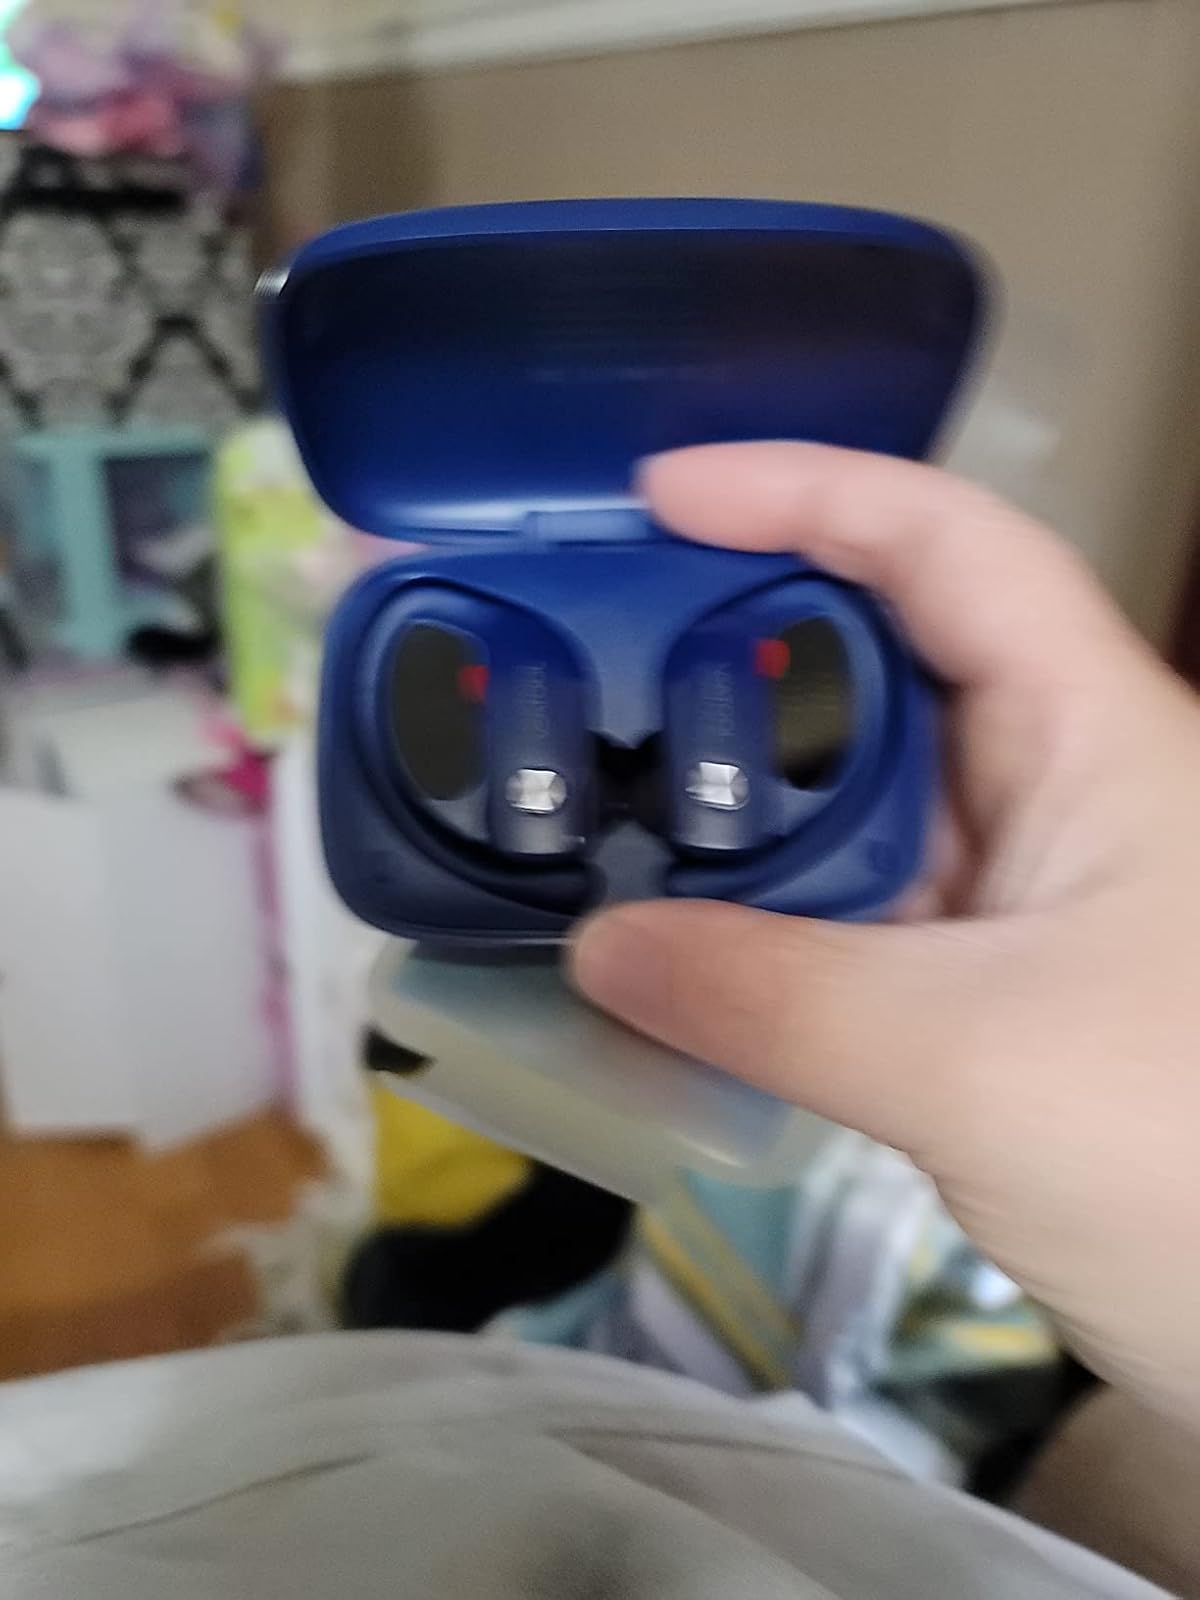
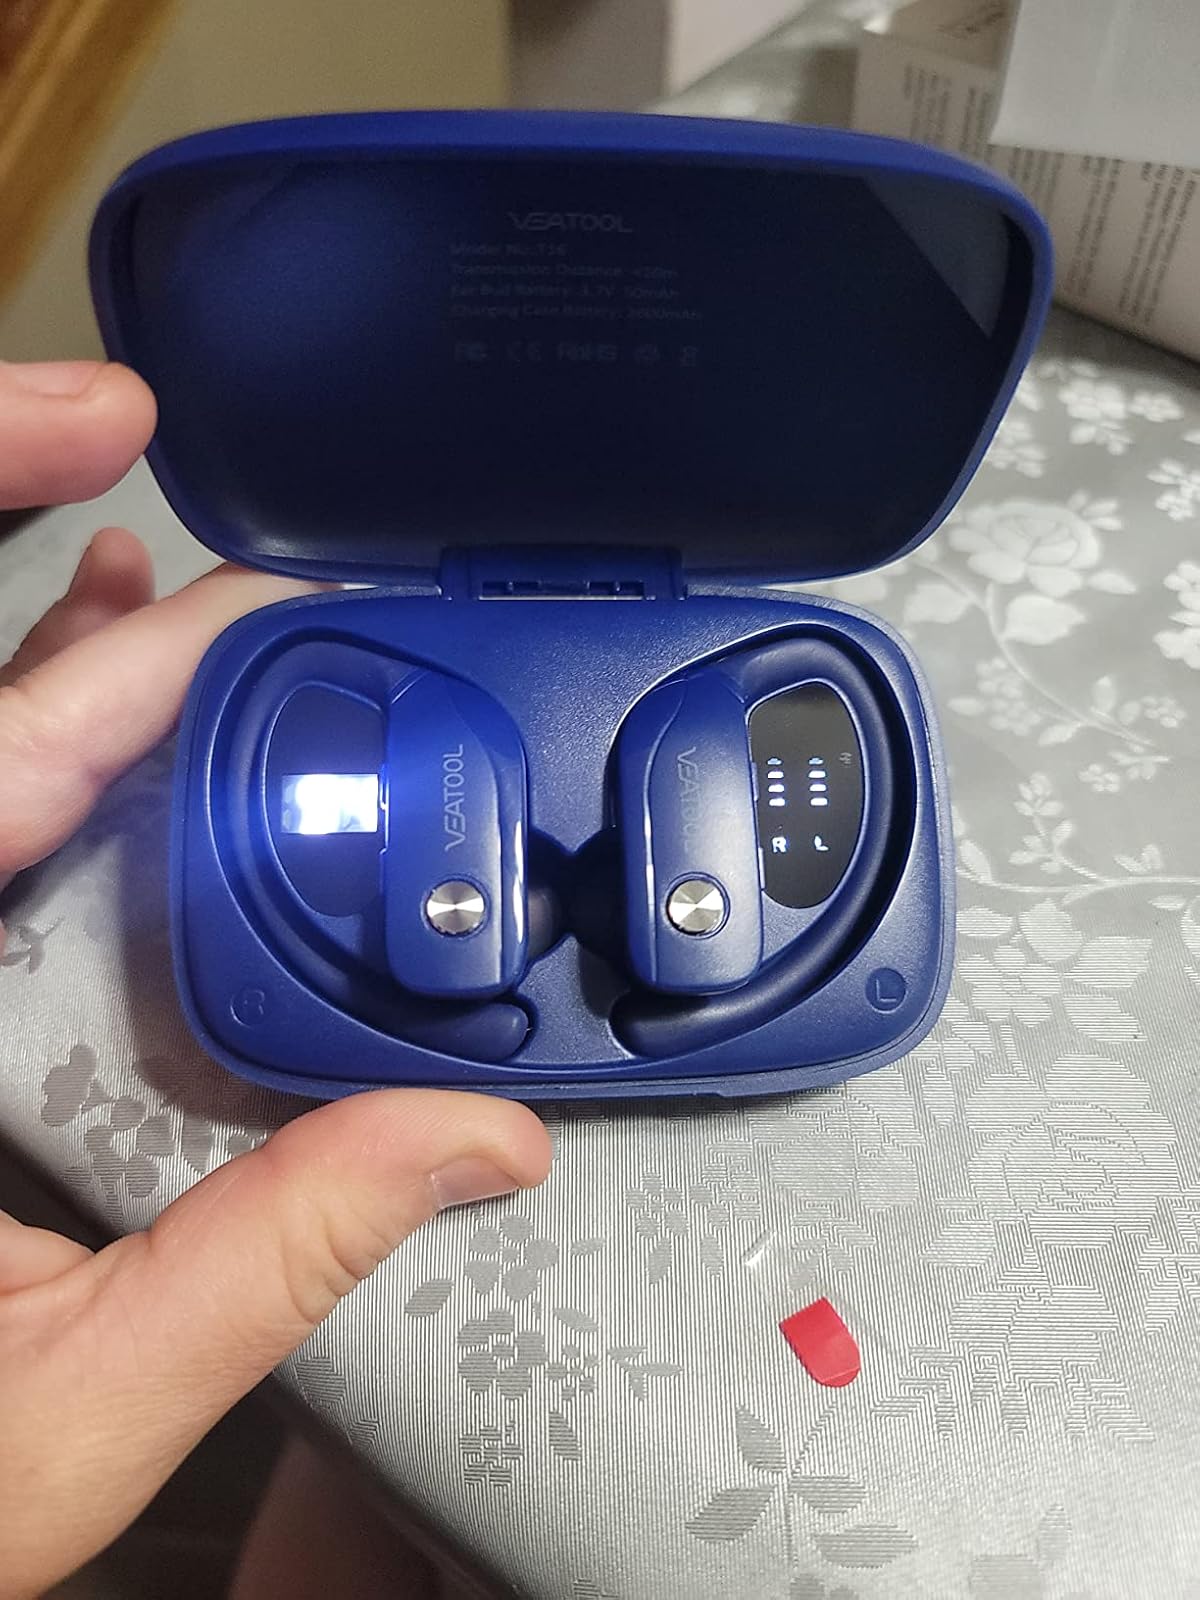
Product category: earbuds
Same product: yes